James Joseph Richardson

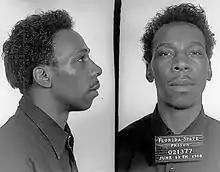
Mugshot of Richardson after being wrongfully convicted and sentenced to death for mass murder in 1968

James Joseph Richardson (December 26, 1935 – September 16, 2023) was an African-American man who was wrongfully convicted and sentenced to death in 1968 for the October 1967 mass murder of his seven children. They died after eating a poisoned breakfast containing the organic phosphate pesticide parathion. At the time of the murders, Richardson was a migrant farm worker in Arcadia, Florida living with his wife Annie Mae Richardson and their children. At a trial in Fort Myers, Florida, the jury found him guilty of murdering the children and sentenced him to death. As a result of the United States Supreme Court's 1972 "Furman v. Georgia" decision finding the death penalty unconstitutional, his sentence was commuted to life imprisonment. He was then exonerated in 1989 after 21 years, when his case was revisited by appointed Miami-Dade County prosecutor Janet Reno.